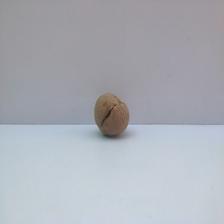
Size: Spoiled